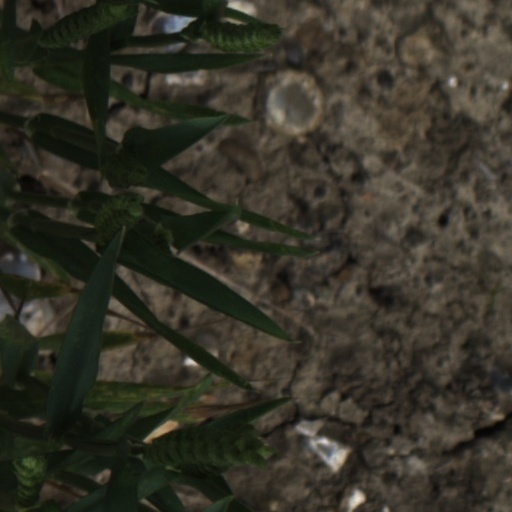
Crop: wheat